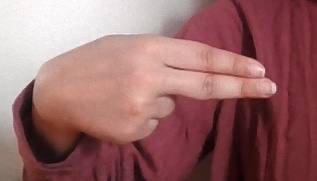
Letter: ain